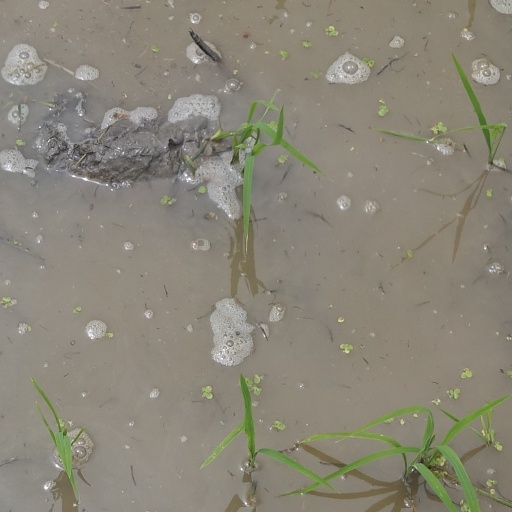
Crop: rice